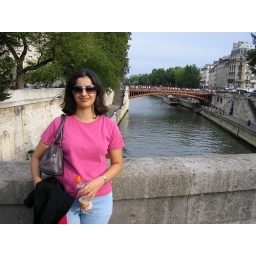
Mili on a bridge over Saarbruecken river